Jack Markell

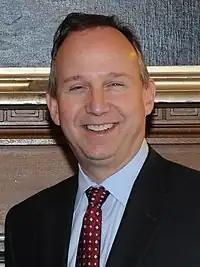
Markell in February 2012

Markell won a second term on November 6, 2012, defeating Republican challenger Jeff Cragg by nearly 40 points.